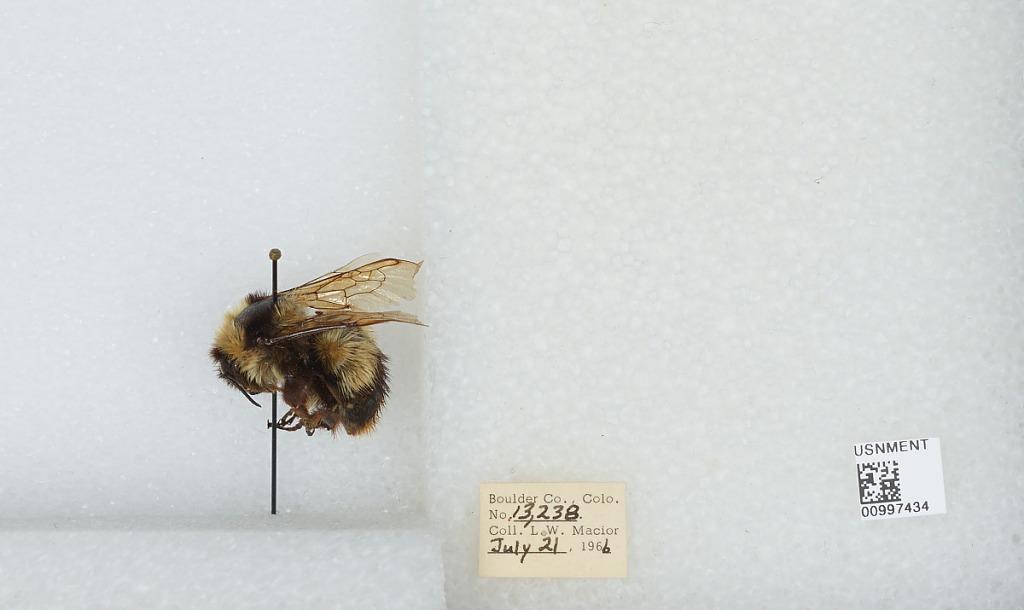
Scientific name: Bombus (Alpinobombus) balteatus Dahlbom
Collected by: L. Macior
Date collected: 1966-7-21
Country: United States
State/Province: Colorado
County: Boulder
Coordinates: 40.0275, -105.252